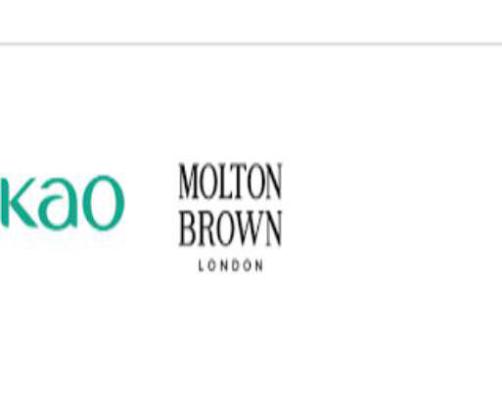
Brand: molton brown
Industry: Necessities